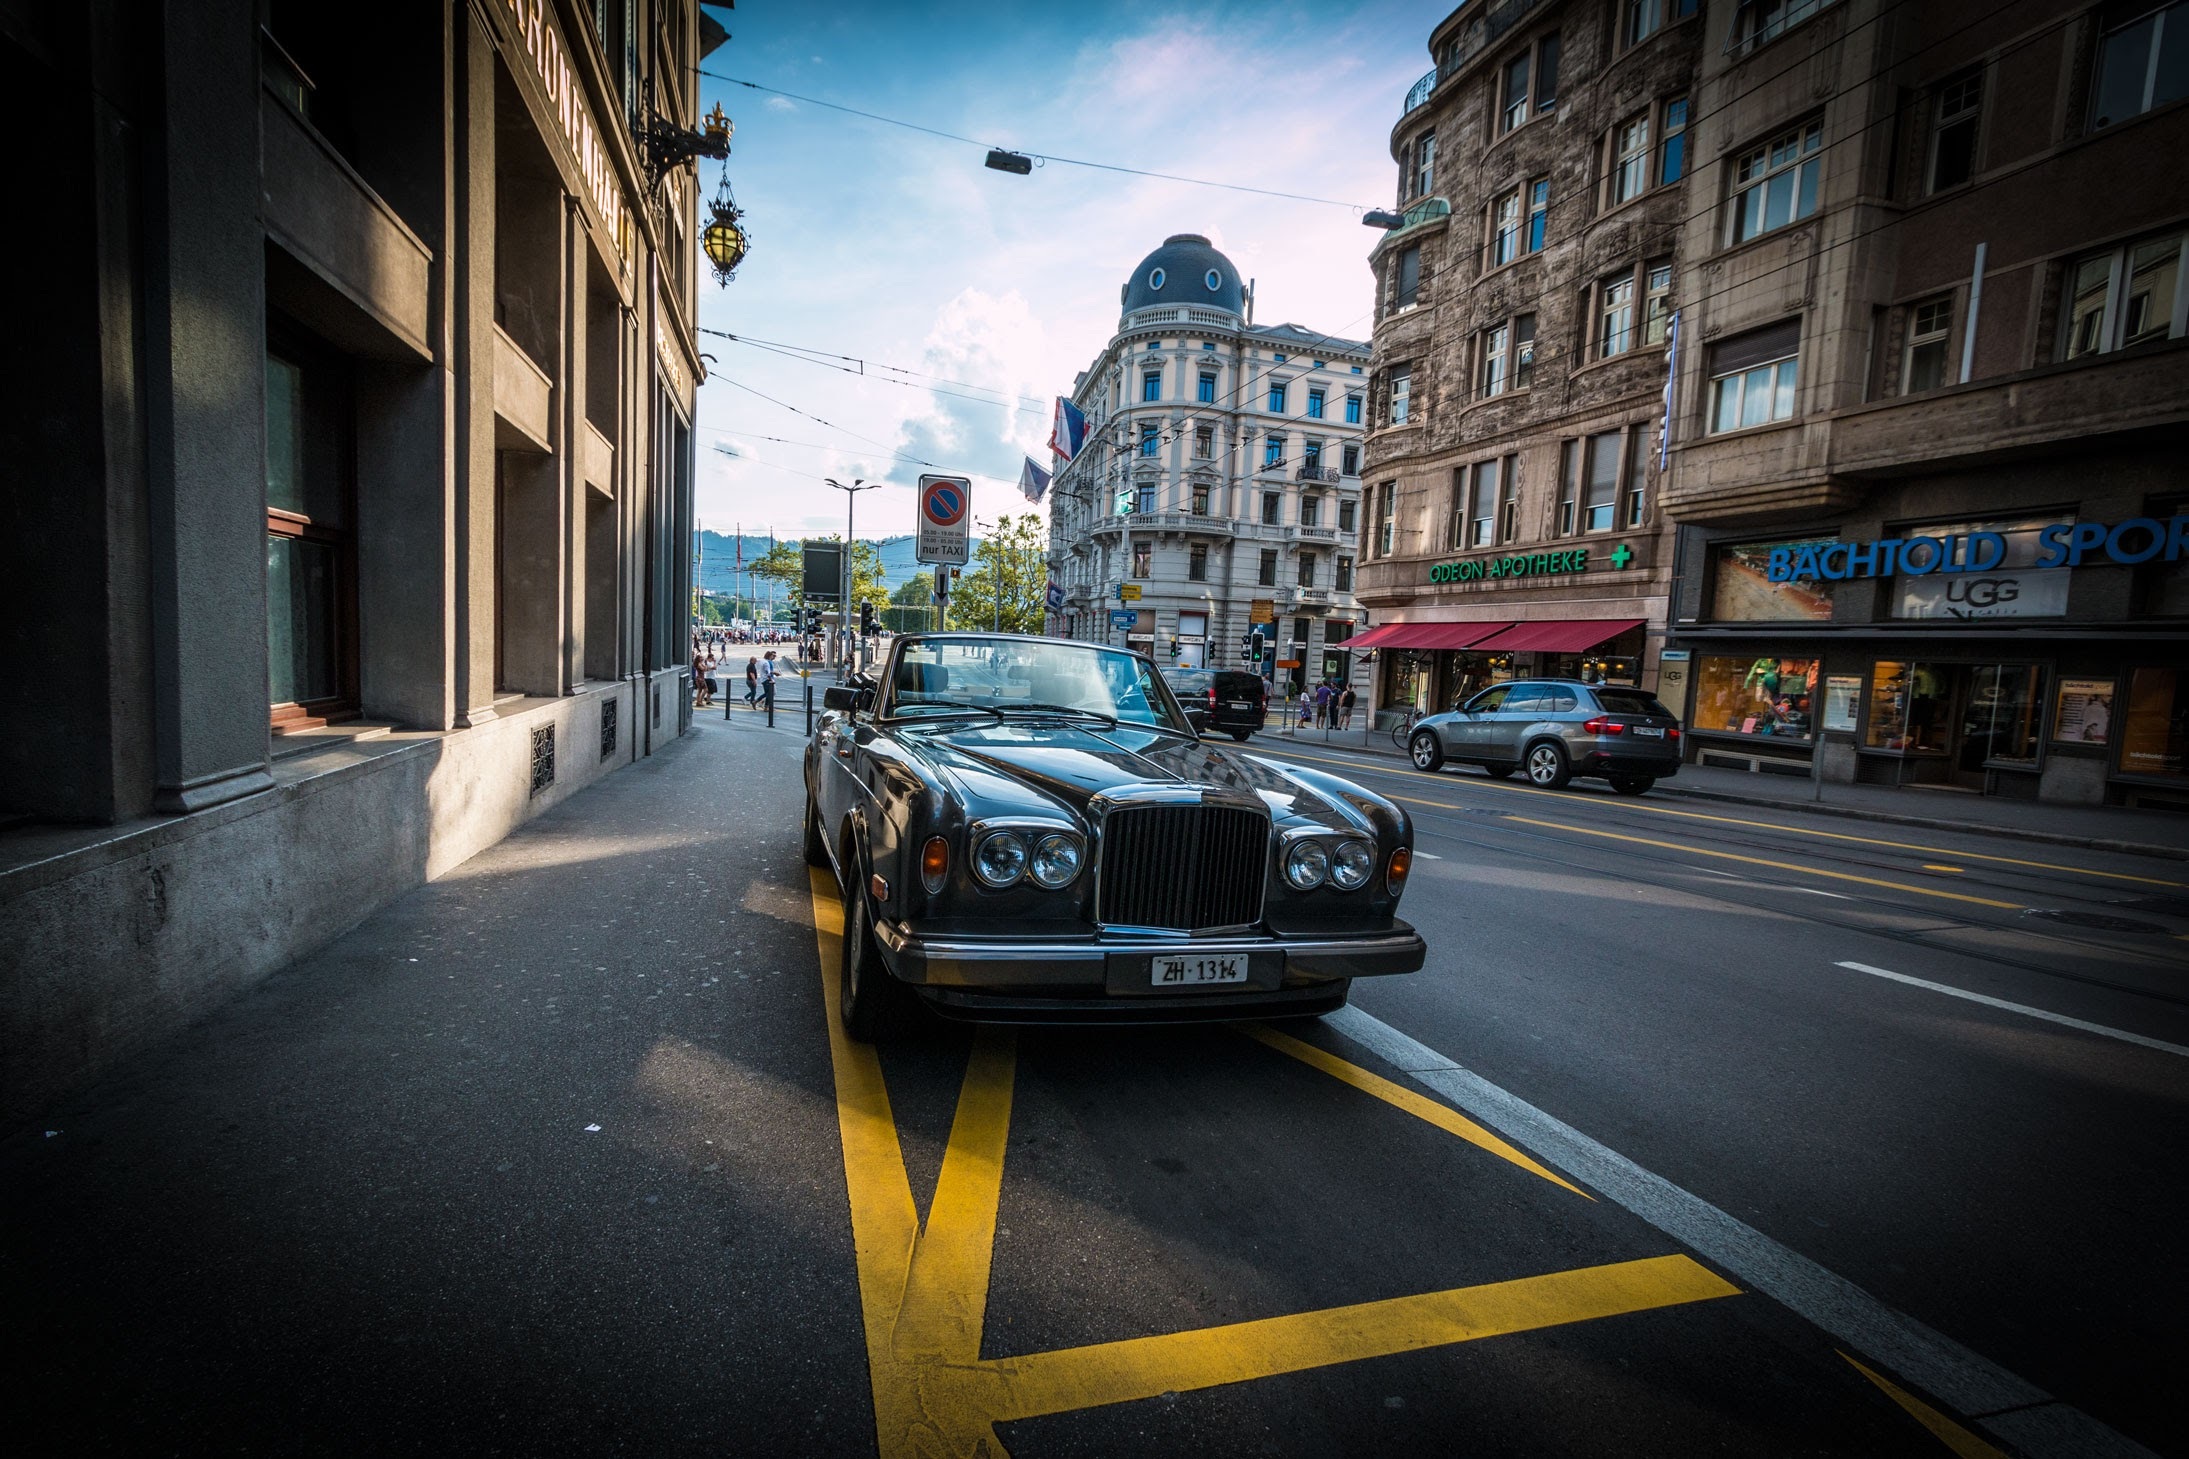
pedestrian, road, street, car, night, parking, cityscape, transport, evening, vehicle, lane, rolls royce, reflex camera, infrastructure, switzerland, zurich, urban area, single lens reflex camera